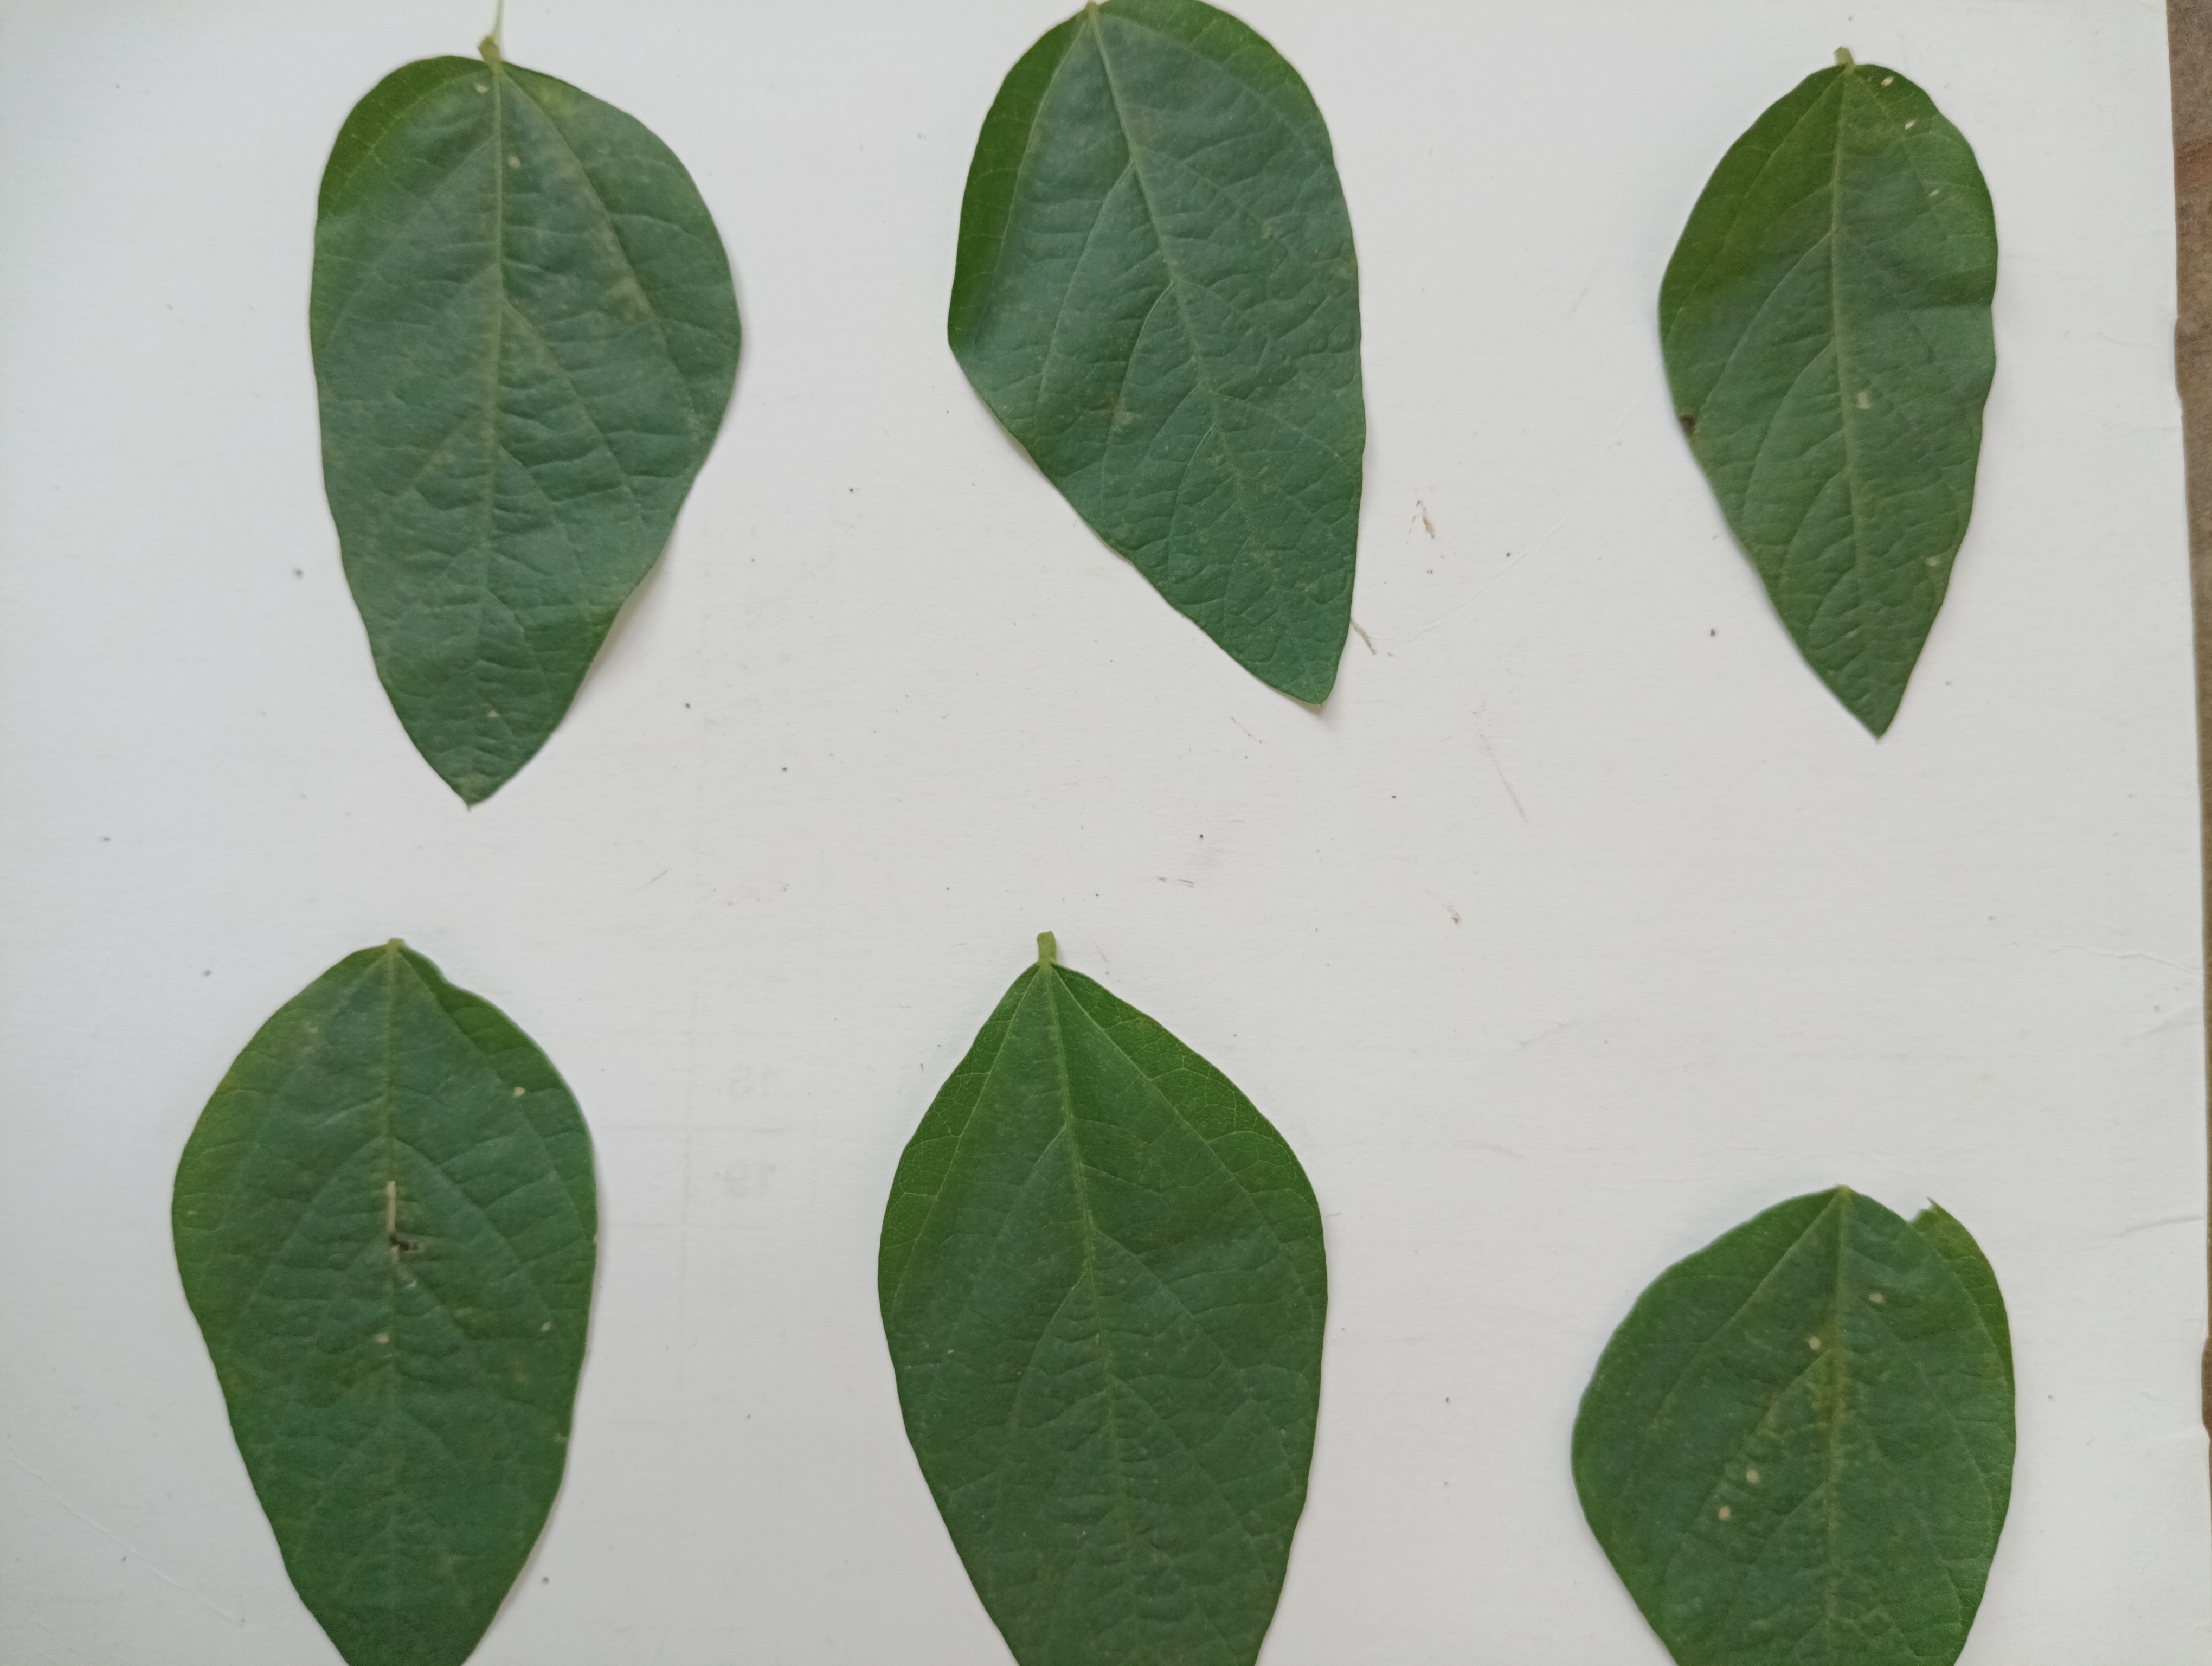
Label: Healthy